Peter and Fevronia Day

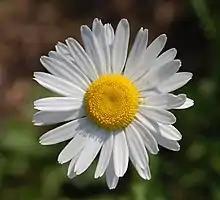
The symbol of Peter and Fevronia Day is a bouquet of daisies

The two saints feast day is like the Orthodox antipodes of the Catholic Church feast of couples in love – Saint Valentine. Part of Saint Valentine’s relics was deposited in the Cathedral of Christ the Saviour in Moscow several years ago, during the life of late Patriarch Alexiy II.